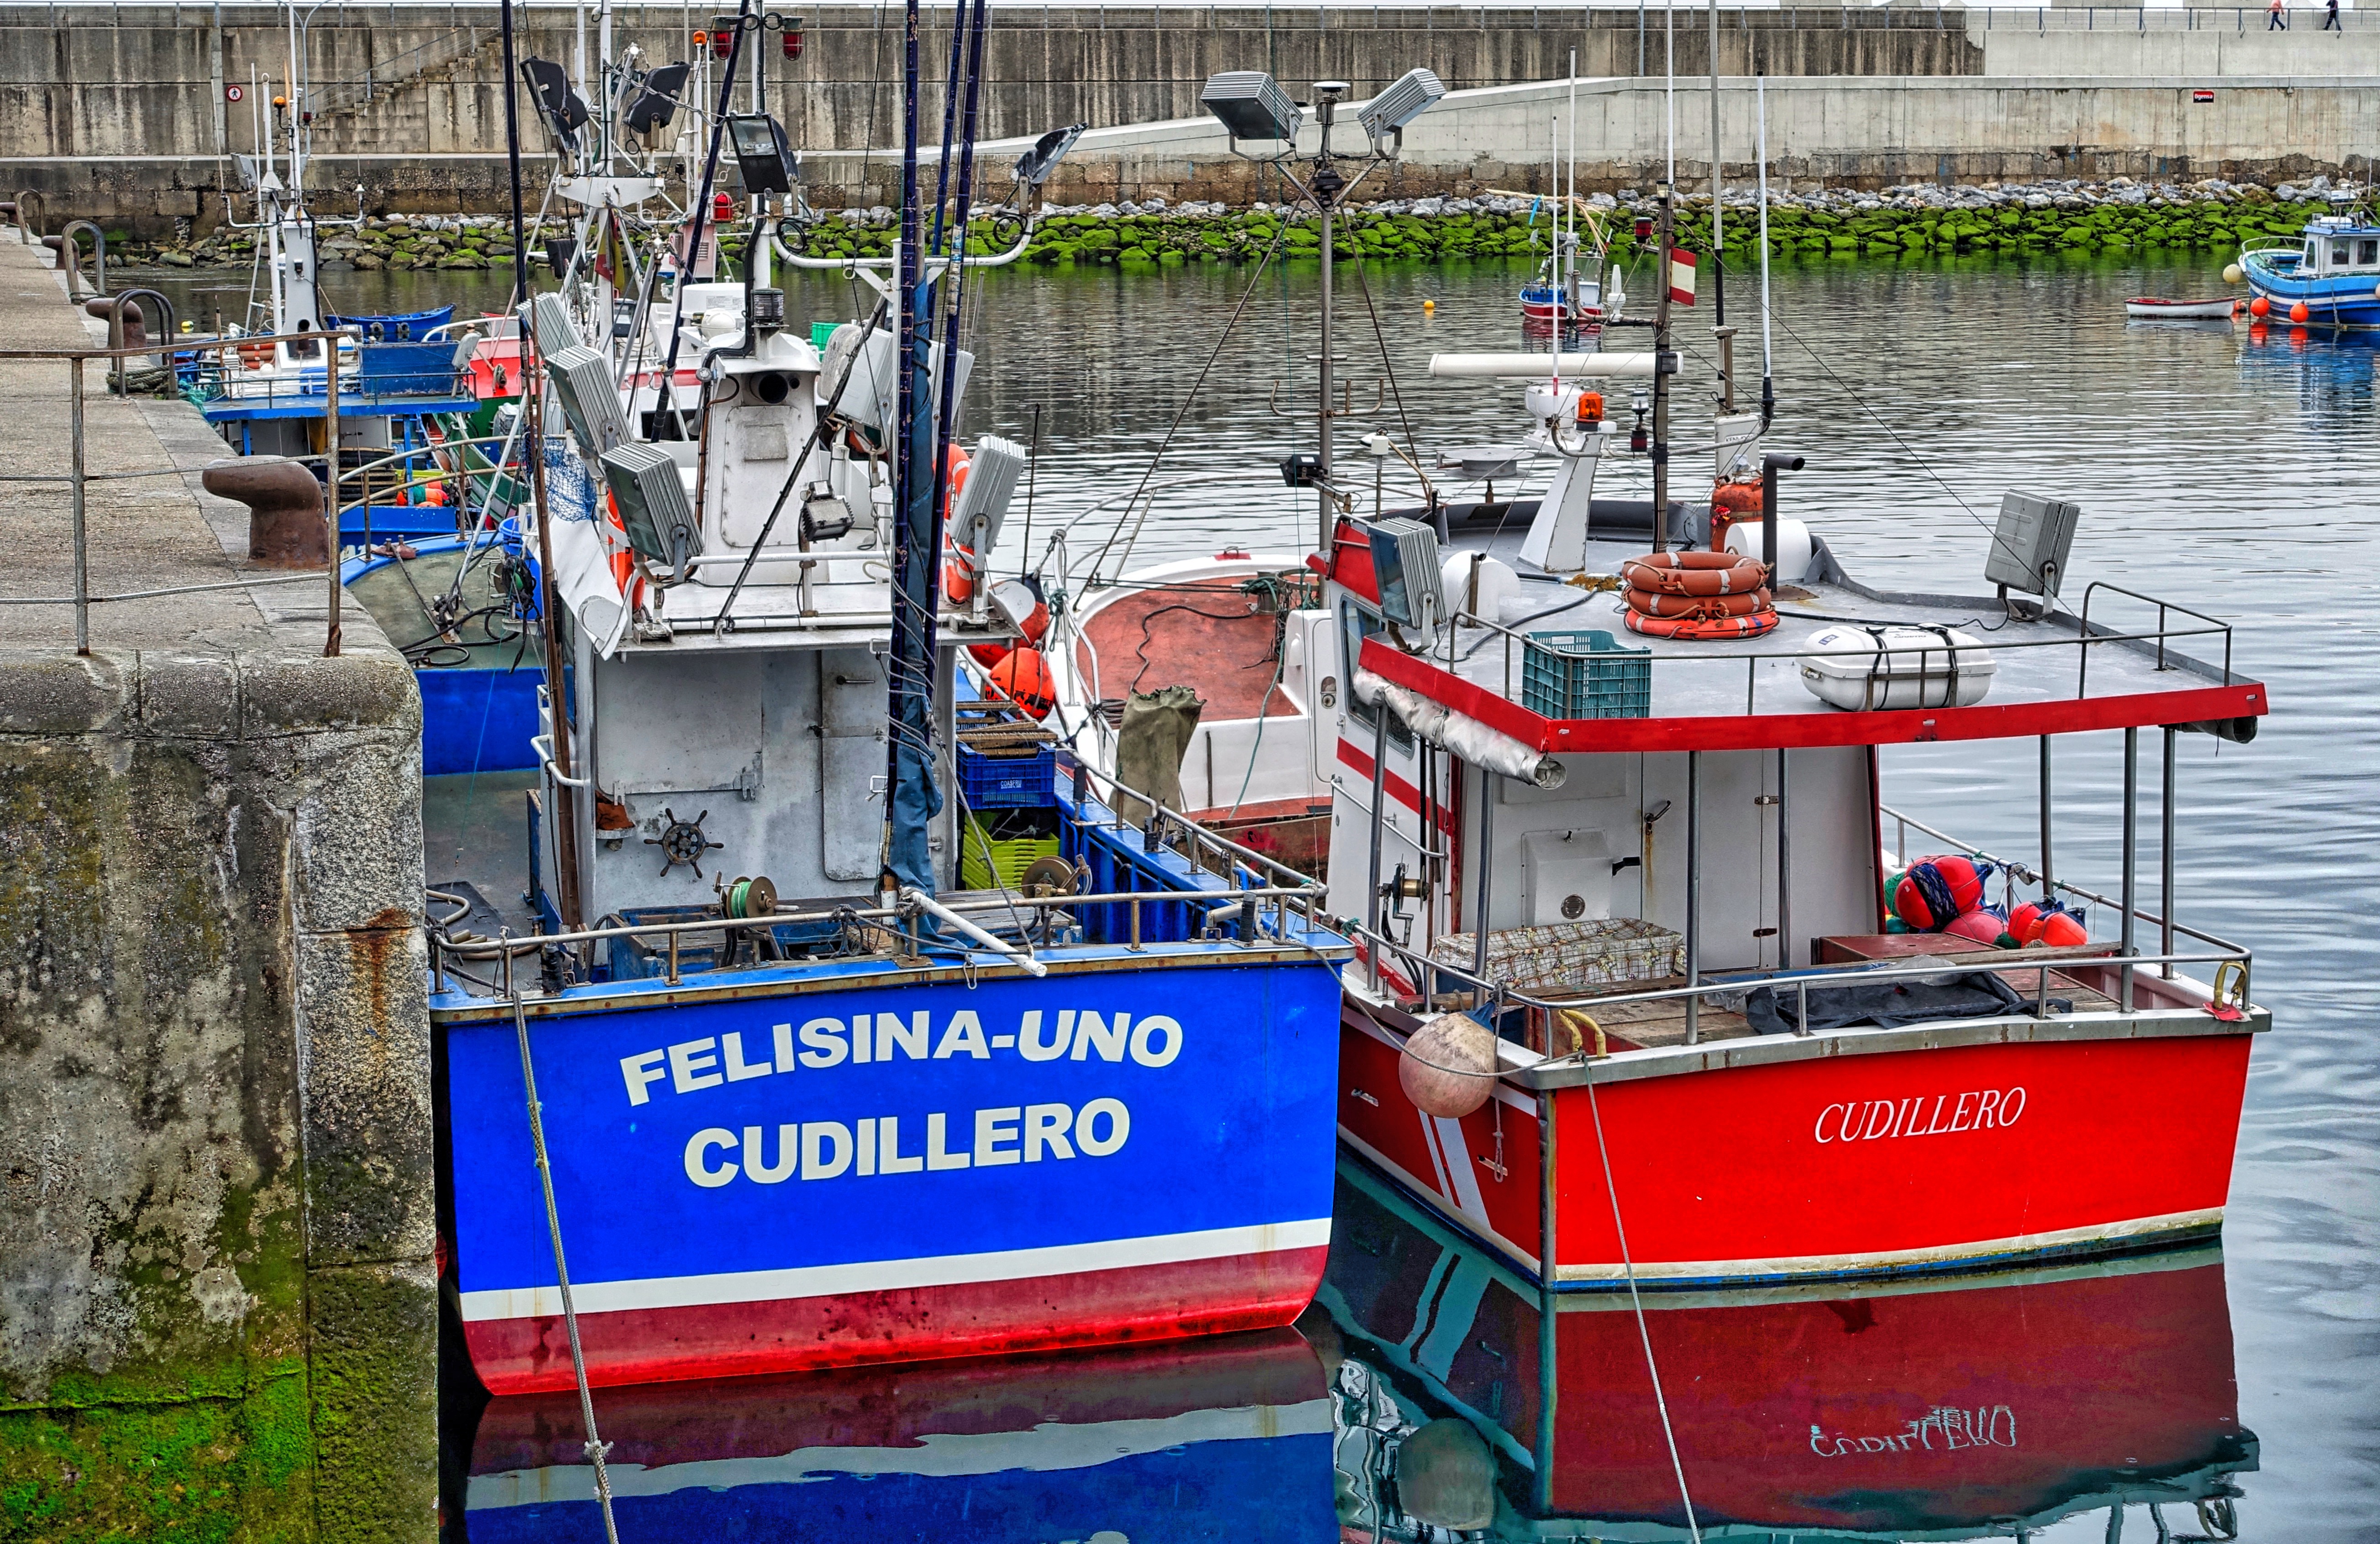
dock, boat, red, vehicle, harbor, harbour, blue, port, waterway, ferry, nautical, boats, ships, channel, shipping, vessels, tugboat, watercraft, fishing vessel, fishing boats, freight transport